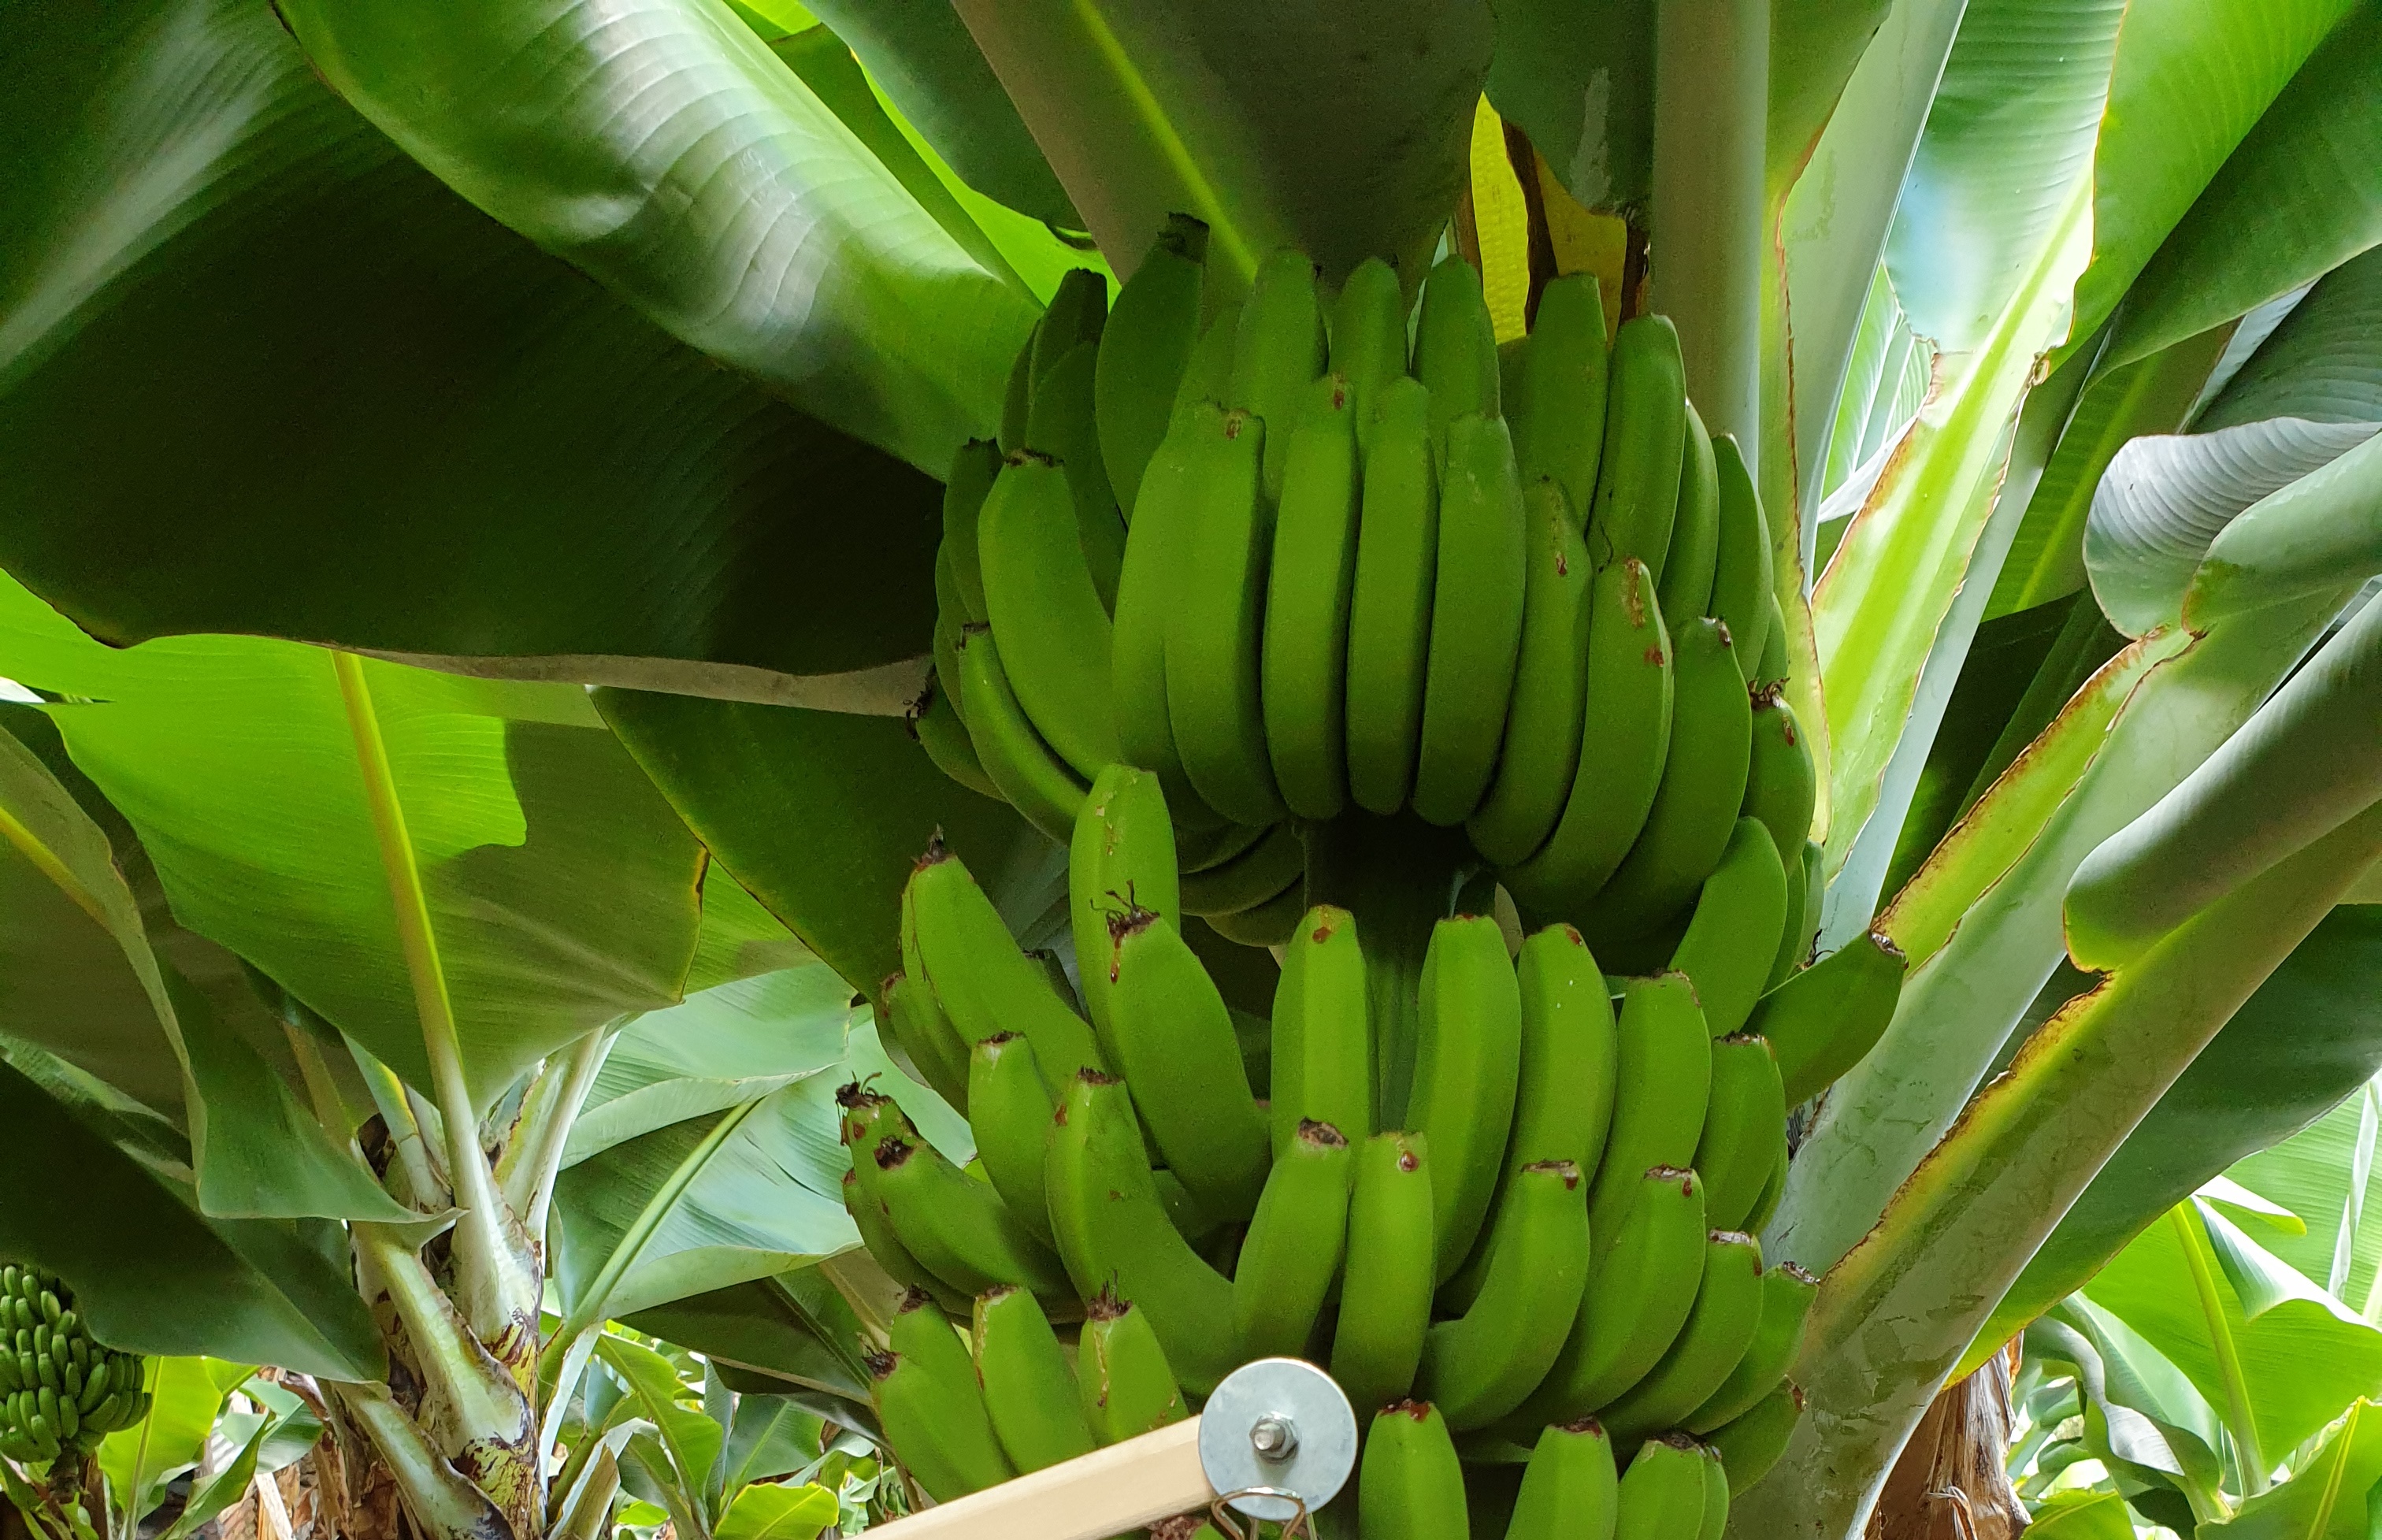
Label: Keep